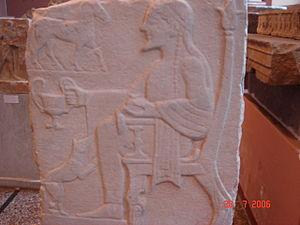
Le musée archéologique de Sparte est un musée archéologique situé à Sparte, en Grèce.